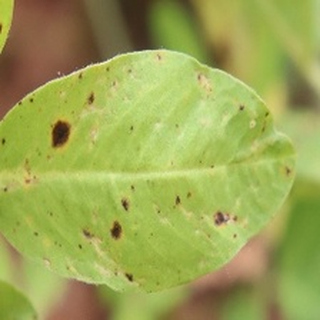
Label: groundnut_early_leaf_spot